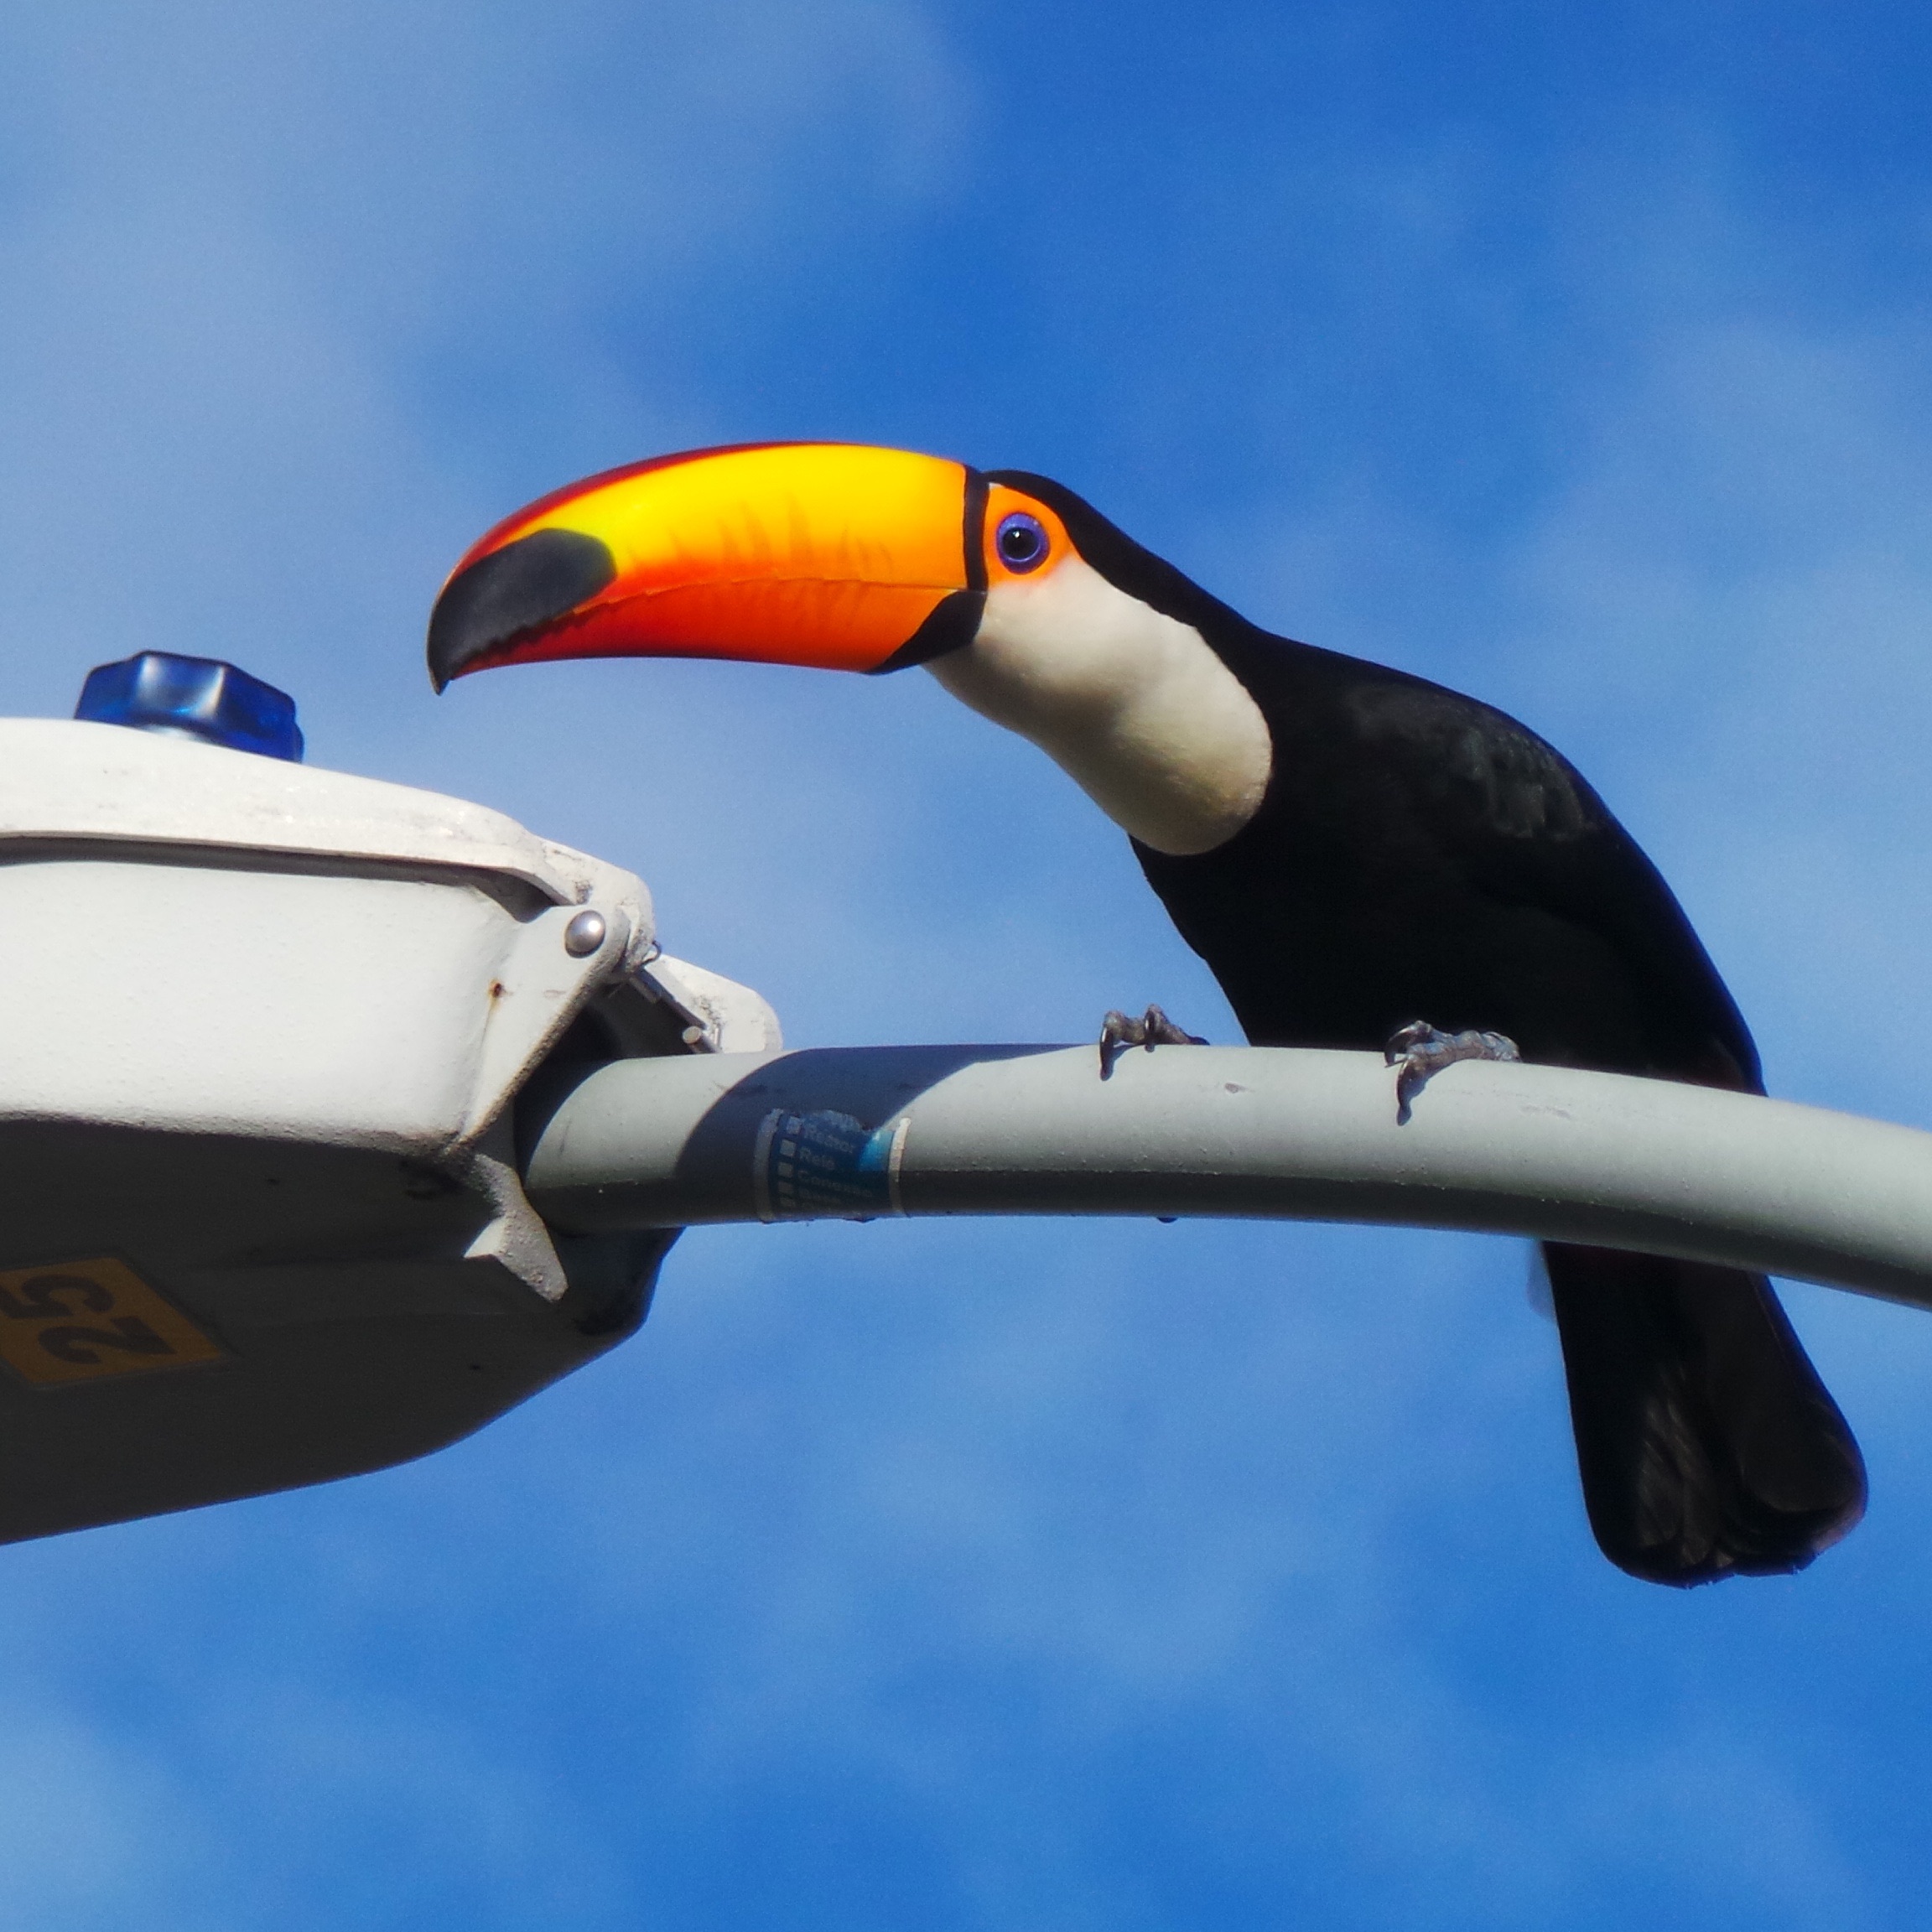
bird, wing, beak, flight, blue, vertebrate, toucan, atmosphere of earth, piciformes